Poloa, American Samoa

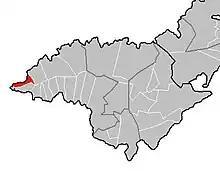
Location of Poloa within Western Tutuila

Poloa is a village in American Samoa. It is located at the west side of Tutuila in the Alataua District. The village has 193 residents in 2010. The main denominations in the area are Methodist and Christian. Poloa has one elementary school. It is located in Lealataua County.